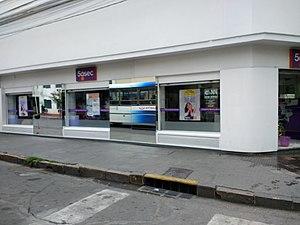
5àsec est une société spécialisée dans le nettoyage des vêtements et textiles pour les particuliers.